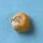
Maize quality: Bad